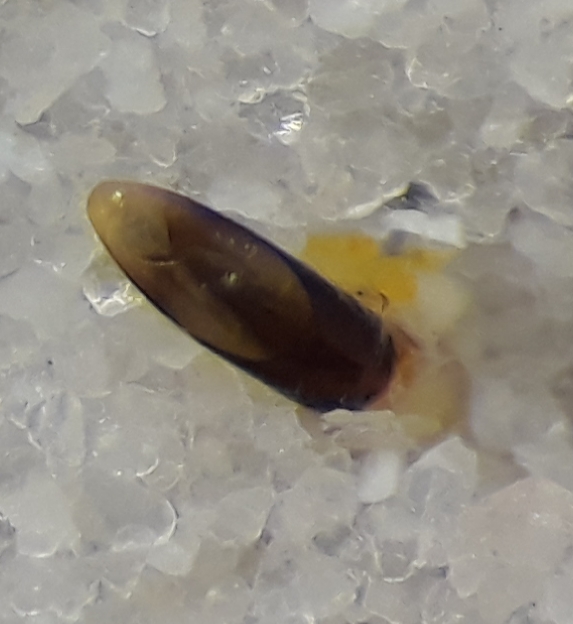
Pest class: cereal_leaf_beetle